Lyubov Yegorova (cross-country skier)

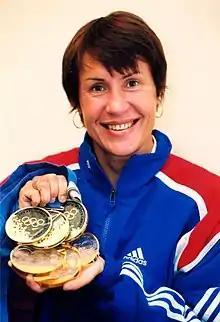
Lyubov Yegorova

Lyubov Ivanovna Yegorova (born 5 May 1966), name also spelled Ljubov Jegorova, is a Russian former cross-country Olympic ski champion, multiple world champion (first time in 1991), winner of the World Cup (1993) and Hero of Russia. Lyubov Yegorova is an honorary citizen of Seversk (1992), Saint Petersburg (1994), and Tomsk Oblast (2005).